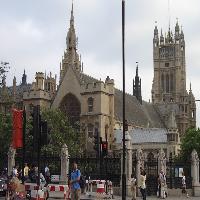
Weather: cloudy or overcast